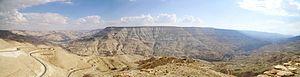
L'Arnon est une rivière de Jordanie.